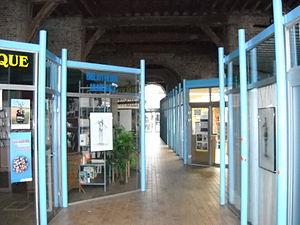
Le Passage des Hallettes accueille la bibliothèque municipale d'Aire-sur-la-Lys.
Aire-sur-la-Lys, anciennement Aire en Artois, est une commune française située dans le département du Pas-de-Calais en région Hauts-de-France.